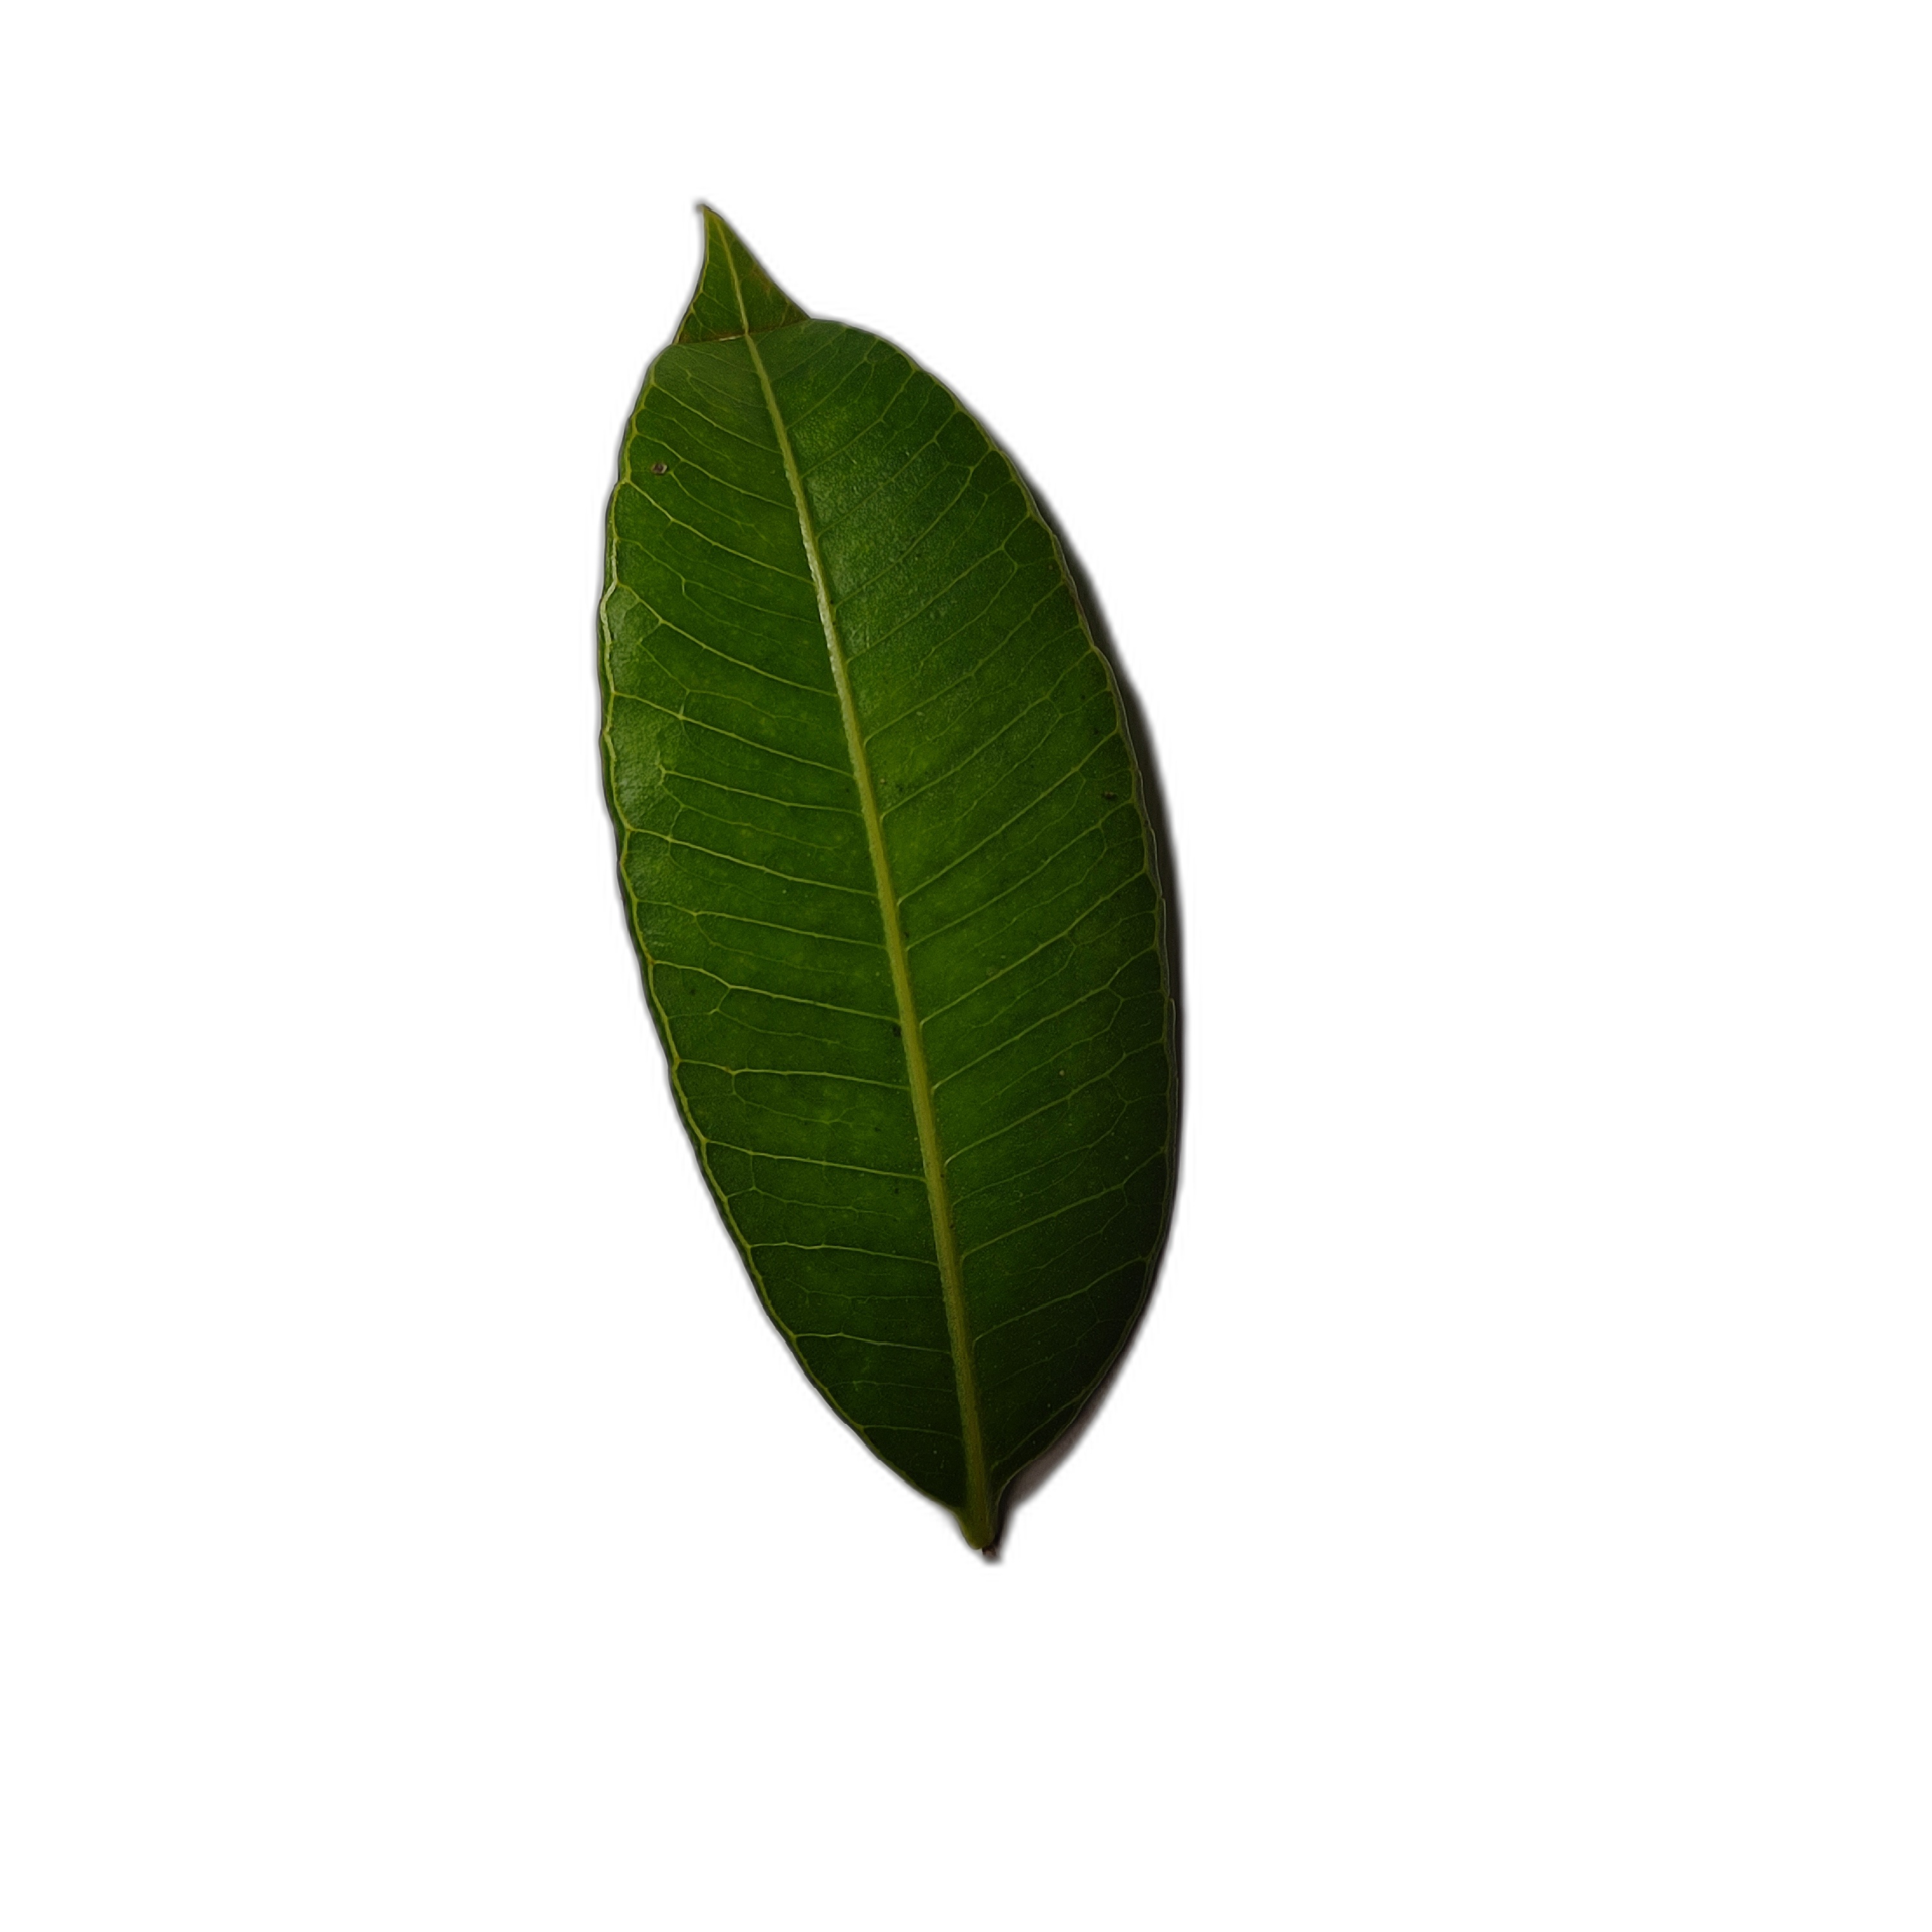
Label: healthy